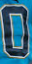
Number: 0